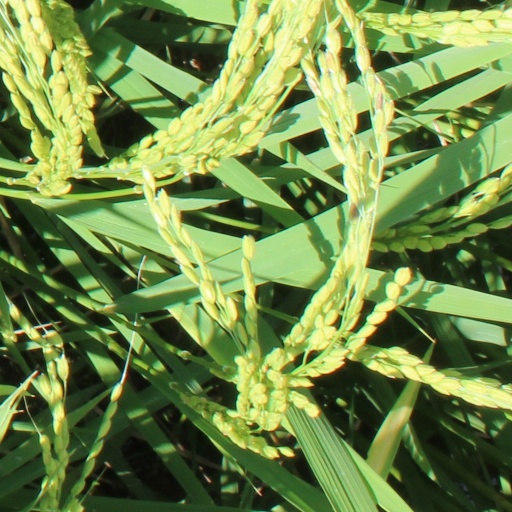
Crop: rice